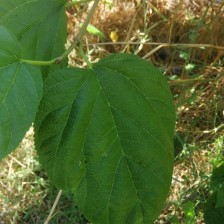
Variety: BlackAustralia